Need for Speed: World

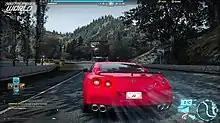
A screenshot of early gameplay, when the game was known as "Need for Speed: World Online". "World" combines elements of role-playing with illegal street racing.

"World" has a similar gameplay style to 2005's "" and 2006's "", focusing on illegal street racing, tuning, and police chases, and added some elements to the game such as "power-ups" (somewhat similar to Mario Kart). "World" was set in a fictional city which combined the cities of Rockport from "Most Wanted" and Palmont from "Carbon" into its map design, with redesigned graphics and new locations added to the map to connect the two cities. The game featured over 100 licensed cars consisting of multiple different variations of some. Manufactures ranged from Alfa Romeo to Volkswagen and there were over thirty manufacturers in the game.